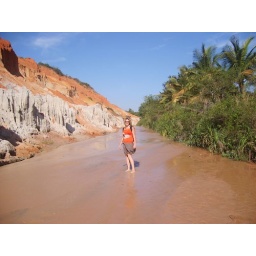
the red rocks in mue ne